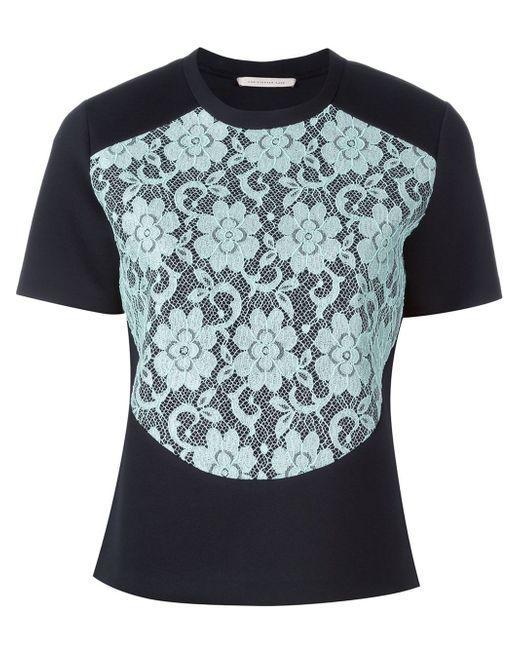
damen Baumwoll-Spitze, schwarz-Meergrün, lässiges T-Shirt mit halben Ärmeln